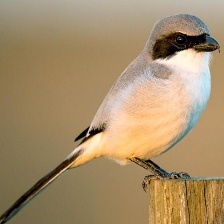
Species: LOGGERHEAD SHRIKE
Scientific name: LANIUS LUDOVICIANUS